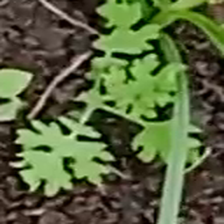
Weed species: Gajar_gavat_(Parthenium hysterophorus)